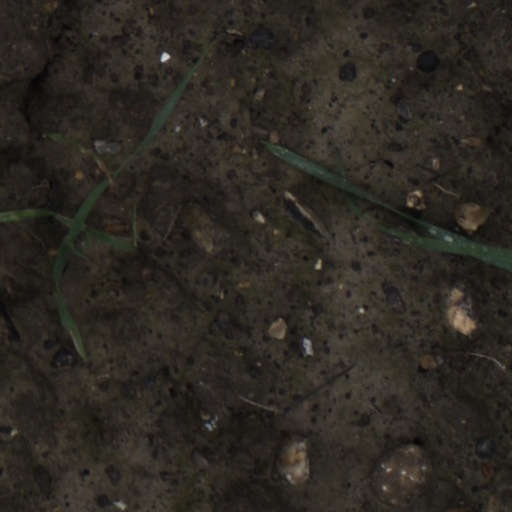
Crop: wheat